George Young (rock musician)

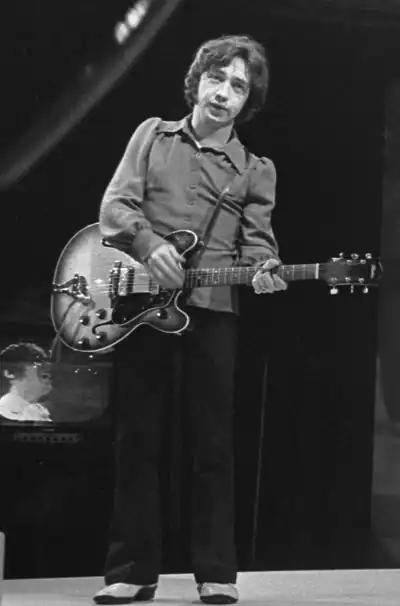
Young in 1968

George Redburn Young (6 November 1946 – 22 October 2017) was an Australian musician, songwriter and record producer. He was a founding member of the bands The Easybeats and Flash and the Pan, and was one-half of the songwriting and production duo Vanda & Young with his long-time musical collaborator Harry Vanda, with whom he co-wrote the international hits "Friday on My Mind" and "Love Is in the Air", the latter recorded by John Paul Young (who is unrelated).